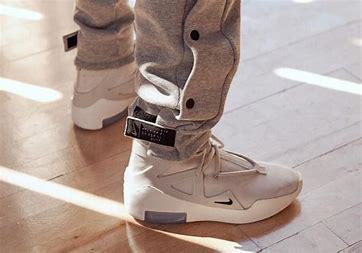
Brand: Nike
Model: Fear of God